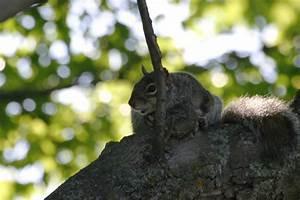
squirrel